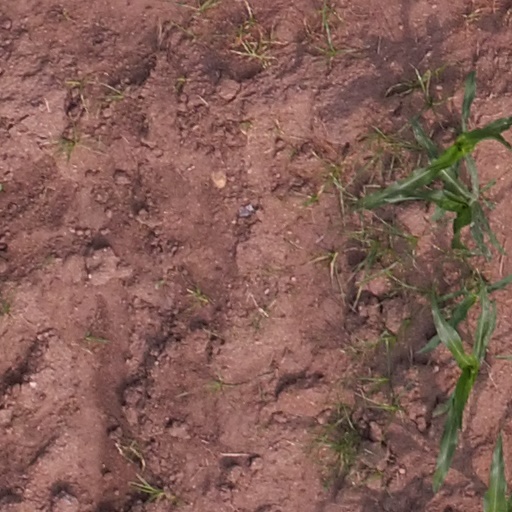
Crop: maize; corn